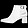
Label: Ankle boot